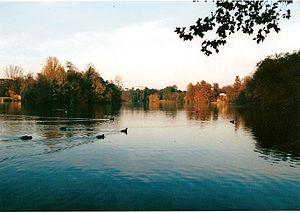
Lac du Parc de la Tête d'Or à Lyon (France).
Les Brotteaux est un quartier du 6ᵉ arrondissement de la ville de Lyon. Il est situé entre le Rhône et la voie de chemin de fer qui mène à la gare de la Part-Dieu. L'urbanisation de ce quartier a débuté à la fin du XVIIIᵉ siècle sous l'impulsion de l'architecte et urbaniste Jean-Antoine Morand de Jouffrey. Ce quartier est parfois appelé quartier Morand.
Lyon est une commune française située dans le sud-est de la France, au confluent du Rhône et de la Saône. Siège du conseil de la métropole de Lyon, elle est le chef-lieu de l'arrondissement de Lyon, de la circonscription départementale du Rhône et de la région Auvergne-Rhône-Alpes. Ses habitants sont appelés les Lyonnais.